Smelly Cat

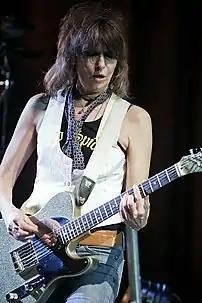
Woman with medium-length shaggy brown hair, wearing a white vest and tie while playing a guitar.

"Smelly Cat" first appears in the sixth episode of the second season, "The One with the Baby on the Bus" (1995), which Borns also wrote. Chase, another writer for "Friends", also contributed lyrics, which originated as dialogue for the episode. He suggested that Phoebe sing a song called "Smelly Cat", a title he had pitched because the show "just needed a funny song title". Once the writers decided when the character would sing in the episode, they collaborated on evolving the dialogue into lyrics. According to Chase, much of "Smelly Cat" was improvised during late-night sessions in the "Friends" writer's room, with "two or three people around the table adding lines on the spot". Series creator David Crane and writer Jeff Astrof also took turns suggesting different lines that and phrases that were ultimately included in the final song, such as Astrof's "What are they feeding you?". Kudrow composed the melody herself, as she had done for all of her character's original songs. She recalled, "The words to the song were penned down by some very intelligent scriptwriters. But it was me who came up with the tune underneath the words".